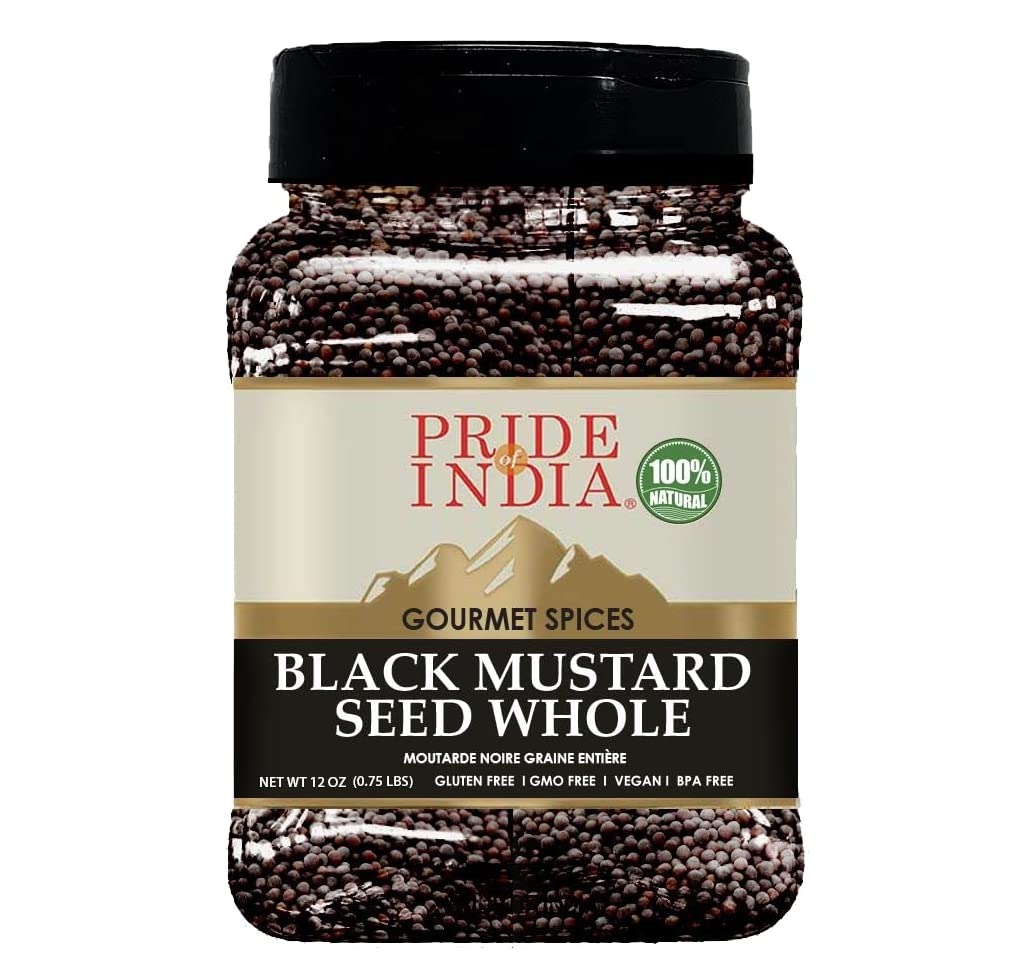
Item Name: Pride of India | Black Mustard Seed 10 oz (283 gm) Medium Dual Sifter Bottle | Gourmet & Vegan Indian Spice | Pungent/Spicy Flavor | Dry Seasoning | Gluten Free & Non-Bioengineered | Easy to Use
Bullet Point 1: PURE & SPICY: The black mustard variant is the hottest and spiciest of all the mustard seeds with a pungency that is a treat for all spicy food lovers. We source our black mustard whole by sustainable farming practiced by small farms to ensure that their flavor and aroma in consistent.
Bullet Point 2: CULINARY SPICE: Being the spiciest of the other variants, yellow and brown, our black mustard pairs well with other spices like cheese, cumin, dill, mayonnaise, fennel, turmeric, garlic and pepper. It is a versatile spice that can be used in all three forms, whole, powder and paste to give your dishes a distinct character and flavor.
Bullet Point 3: GOOD NUTRITIONAL PROFILE: Black mustard spice has a rich nutritional content including high amount of dietary fiber, manganese, omega 3, zinc, iron, calcium and protein. Including this mustard seed in daily life will help you reap its benefits.
Bullet Point 4: VALUE FOR MONEY: A little of our authentic mustard spice goes a long way when you have its medium jar. It is easy to store in your pantry and comes with a dual sifter mechanism adding convenience while using. Now, enjoy the fresh smell of homemade spices with our range of blends and seasonings and enhance the taste of home-cooked meals.
Bullet Point 5: AUTHENTICITY GUARANTEED: We assure top-quality products and take extra care to make sure that the purity and authenticity of products are intact throughout the whole process of bringing our products directly to you from farm to table, using advanced technology and a high standard of hygiene and grade.
Product Description: Pride of India Black Mustard Seed Ground is a premium spice that adds just the right amount of kick with its strong and pungent flavor. We carefully select whole black mustard seeds which are then hygienically processed and packed to bring you the consistent flavor and texture from farm to your table. They are ideally added in chutneys, pickles, rubs, dips, and curries to enhance flavor. This recipe-ready bottle is a must-have in every pantry. It is available in a dual sifter bottle for ease of use and fits in your pantry without taking up too much space.
Value: 12.0
Unit: Ounce

Price: 11.99